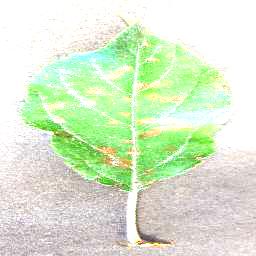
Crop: apple
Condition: cedar_rust